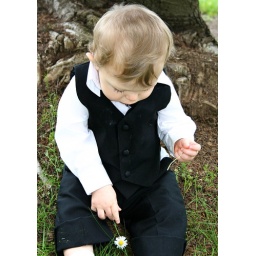
Caught the green grass in the left hand and then the right hand reached for the daisy...